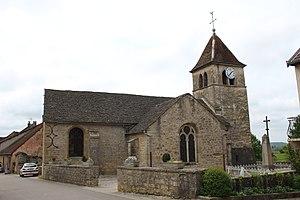
Église Saints-Jacques-et-Philippe de Pannessières.
Pannessières est une commune française située dans le département du Jura en région Bourgogne-Franche-Comté.